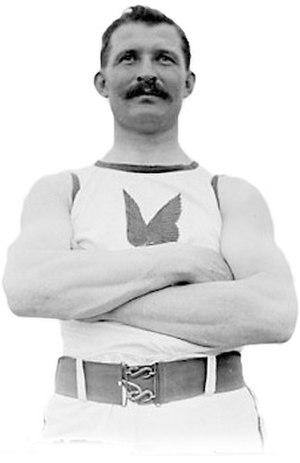
Étienne Desmarteau